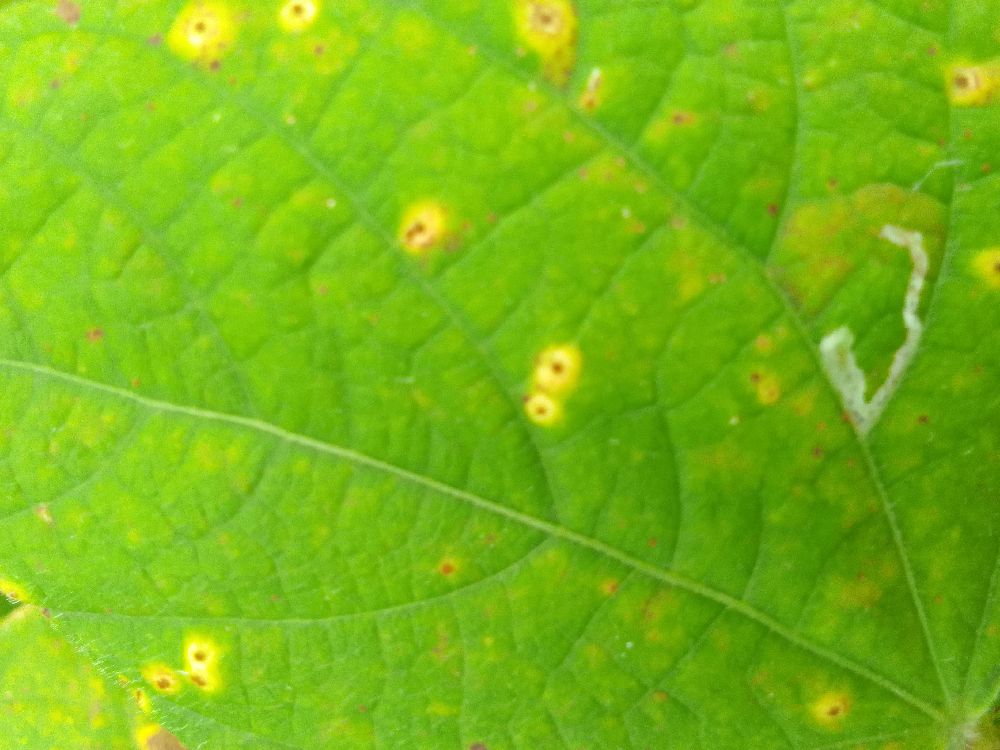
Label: rust